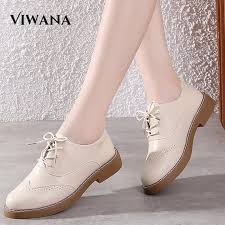
Label: Brogue